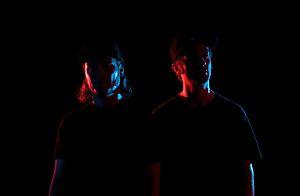
Dynamic Rockers est un duo franco-canadien de musique électronique basé à Montréal et fondé en 2004 par deux frères, Damien et Olivier Sellier. Leur house music est fortement influencée par la soul, le funk et le disco. Le duo rencontre un succès significatif au milieu des années 2000 en tant qu'acteur du mouvement French touch. Ils sont aussi connus pour avoir fondé les labels Dynamic Recordings et Stamina Recordings.